Eric Glass

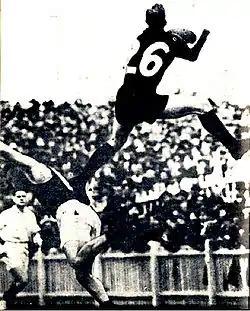
Carlton star Jim Park taking a "specky" over Glass, 12 May 1938

Prior to the 1933 season, Glass was recruited by Melbourne to play in the VFL. This required Glass to leave his home state of Western Australia and relocate to Victoria, but Melbourne offered Glass a job, as an employee of the Melbourne Cricket Ground, and Glass accepted the offer. It was during his time at Melbourne that Glass received the nickname "Tarzan", for his ferocious determination to win the ball. Glass began his career at Melbourne as a midfielder, kicking only eight goals in his first 13 games, but polling seven Brownlow Medal votes. In 1934 and 1935 his goalkicking increased, kicking 20 and 21 goals respectively. Glass's best season for the Demons came in 1936; he played mainly as a forward, where he formed a good combination with full forward, Norm Smith. Glass finished 1936 having kicked 56 goals and was Melbourne's leading goalkicker, in a season when the Demons finished third, their best result while Glass played for them. Glass played two more seasons for Melbourne, 1937 and 1938, but neither were as successful as his 1936 season and he could manage only 16 games throughout the two years. Glass left Melbourne at the end of 1938 having played 78 games and amassed 138 goals— the Demons went on to win the next three VFL premierships.